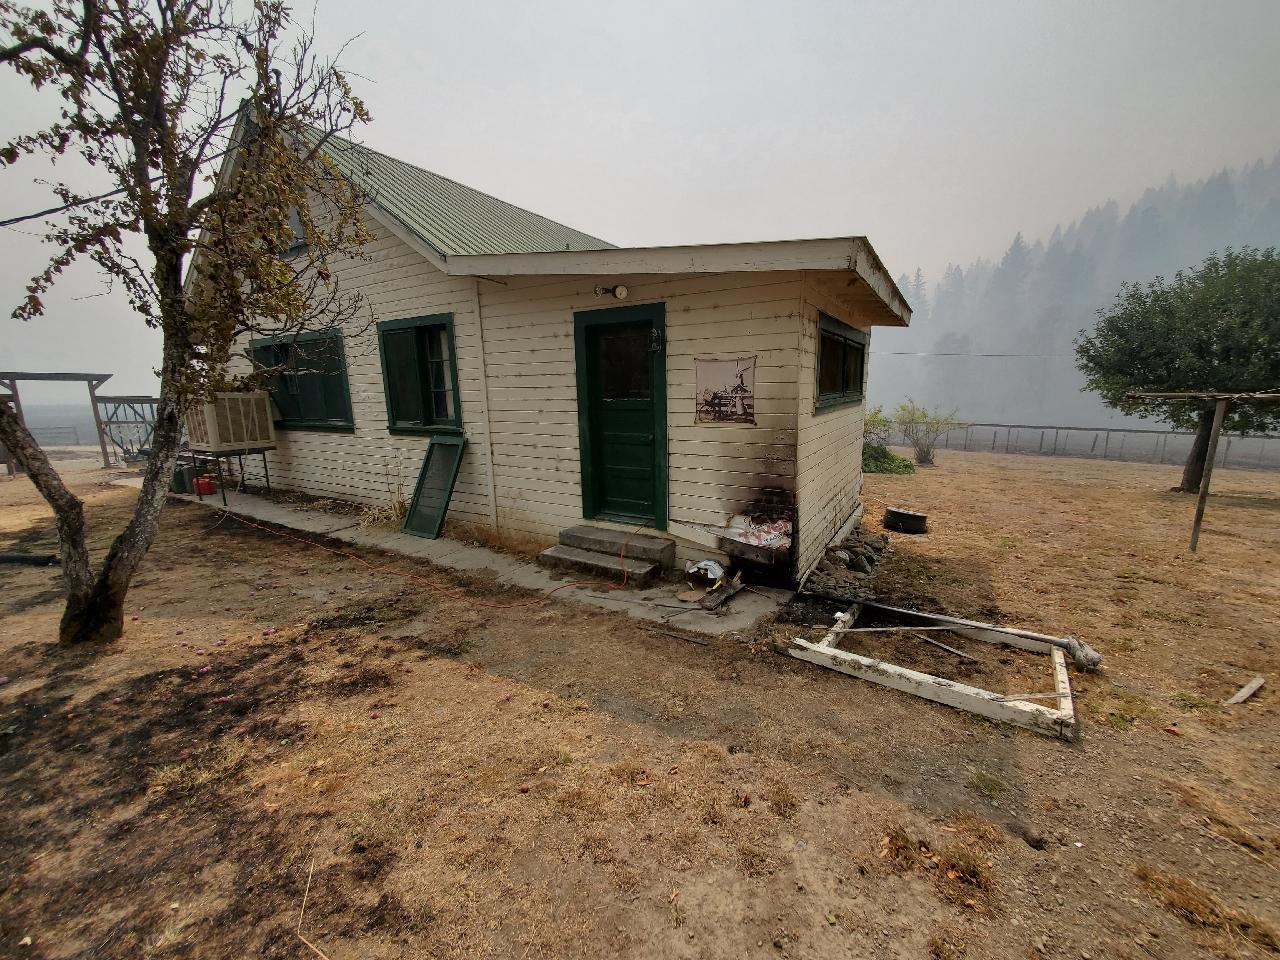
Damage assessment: minor